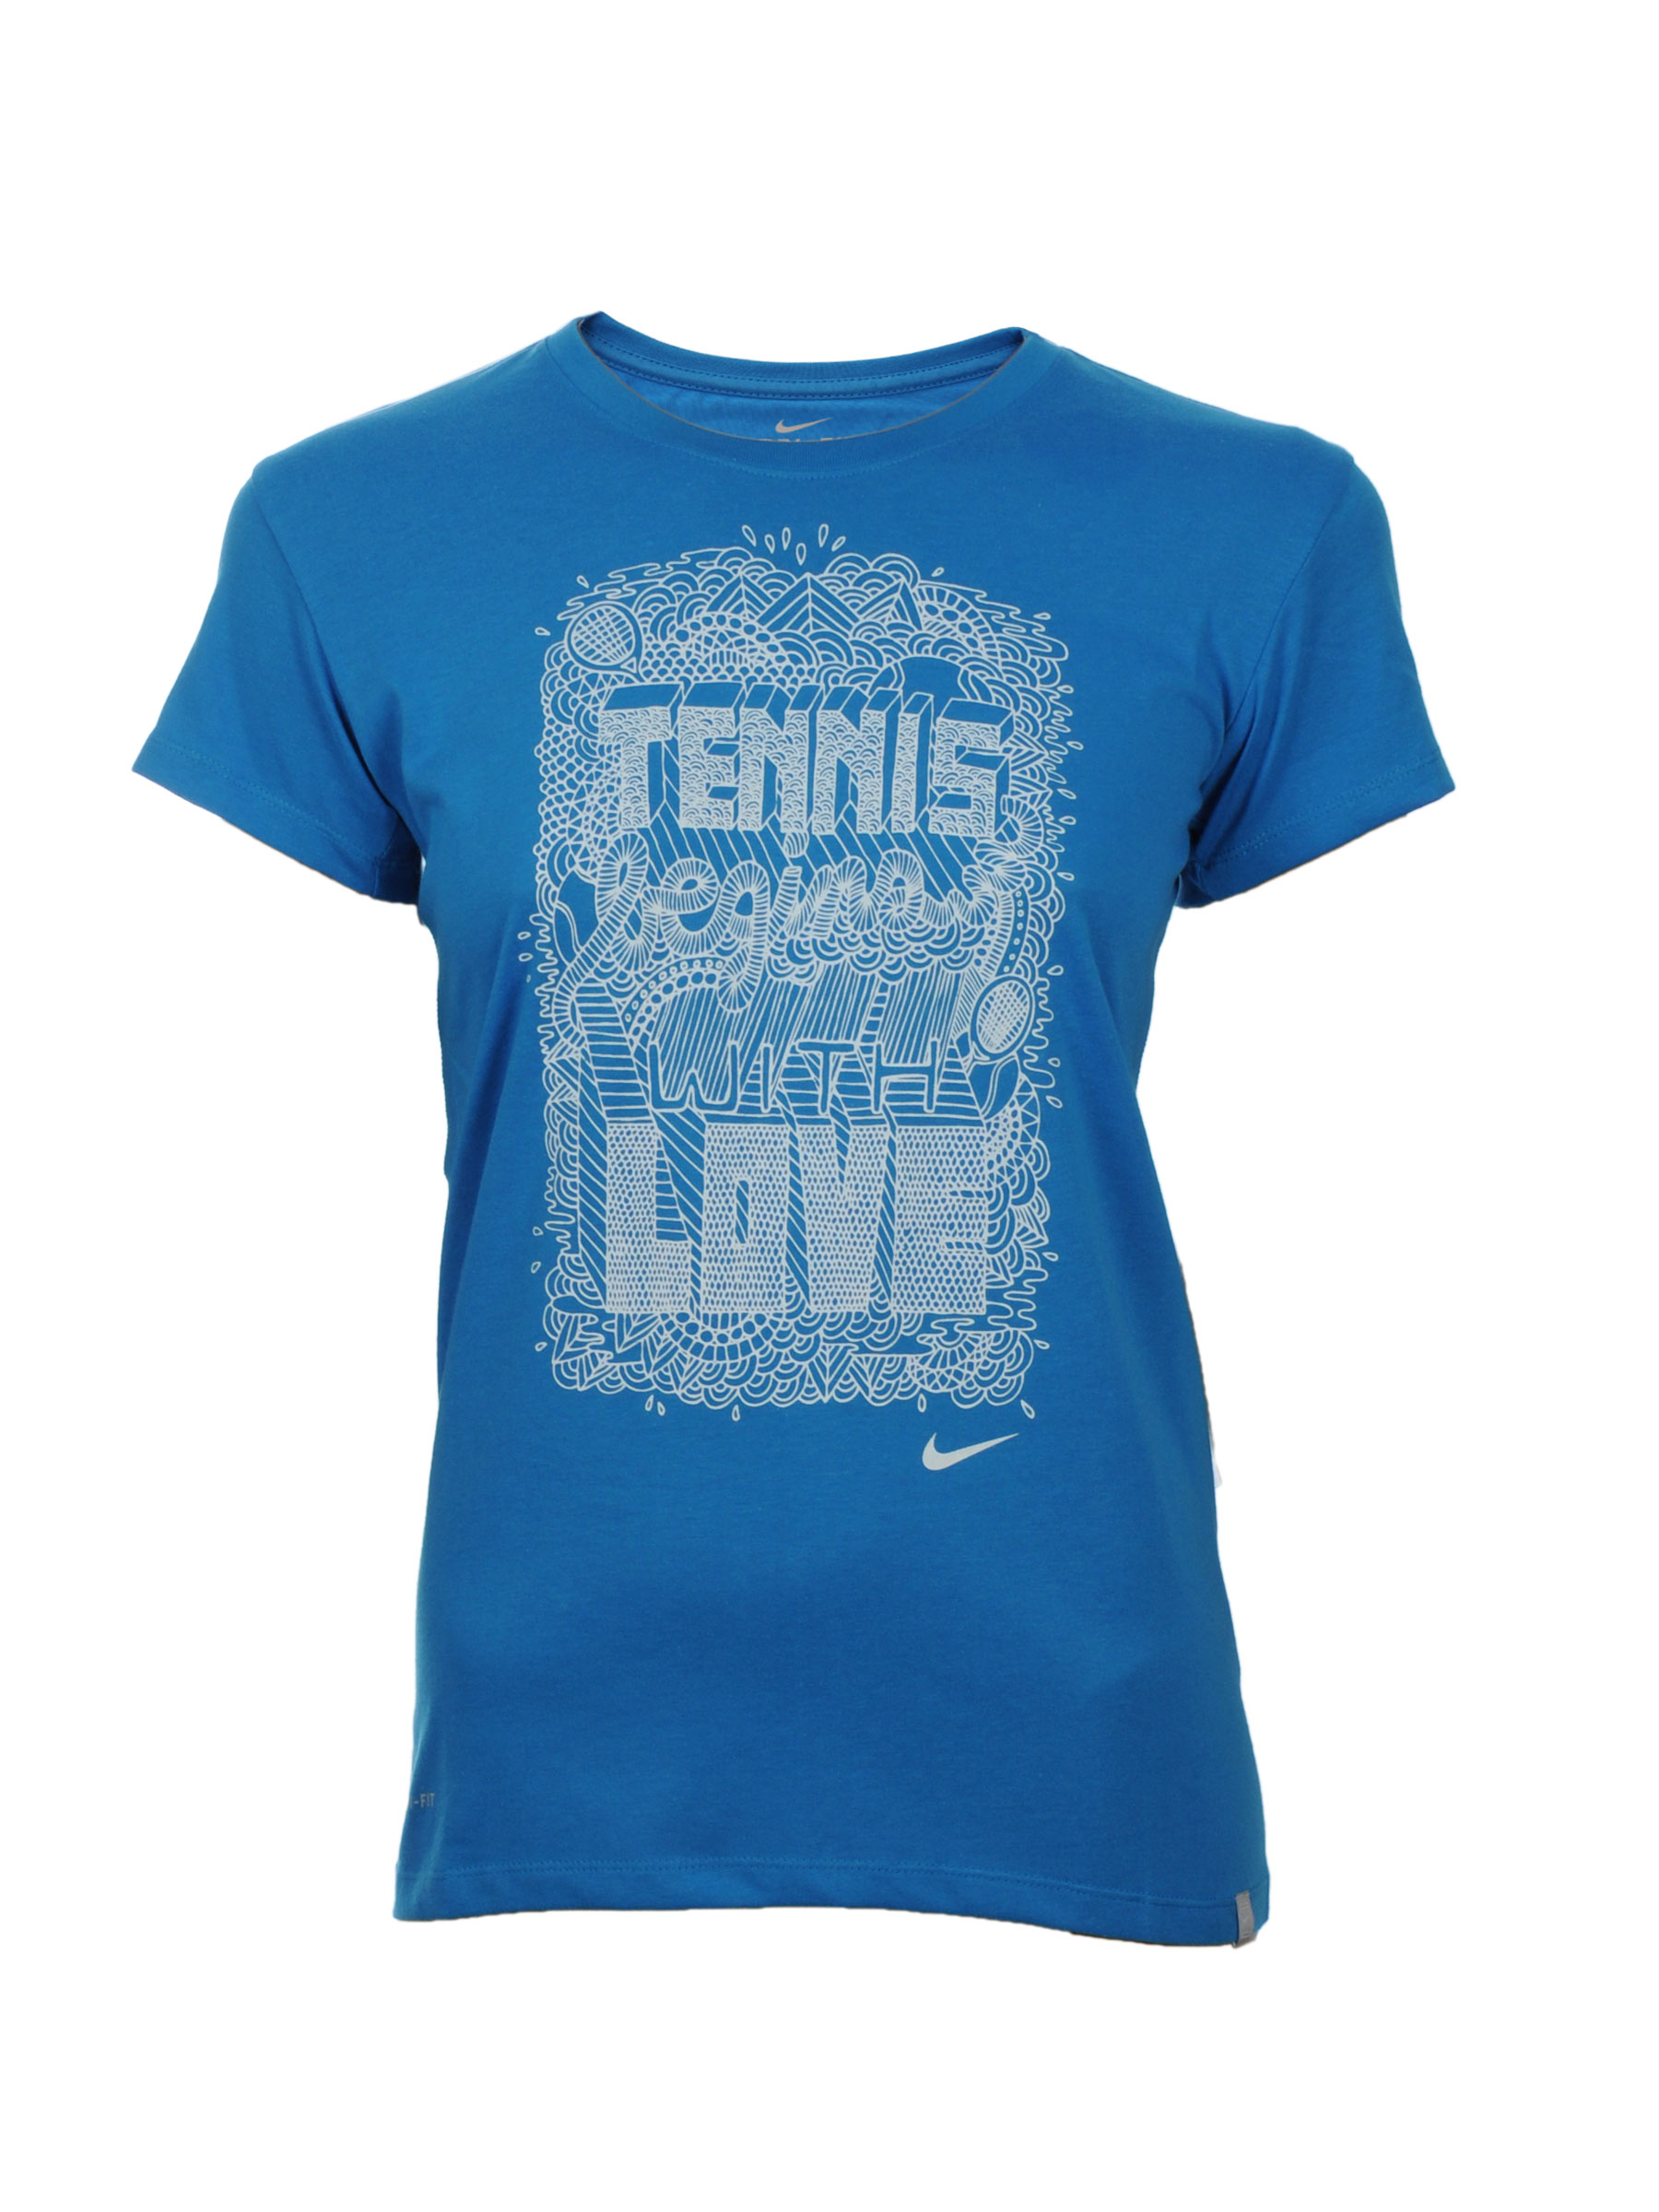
Nike Women As Statement Blue T-Shirts
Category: Apparel / Topwear / Tshirts
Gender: Women
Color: Blue
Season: Fall 2011
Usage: Sports